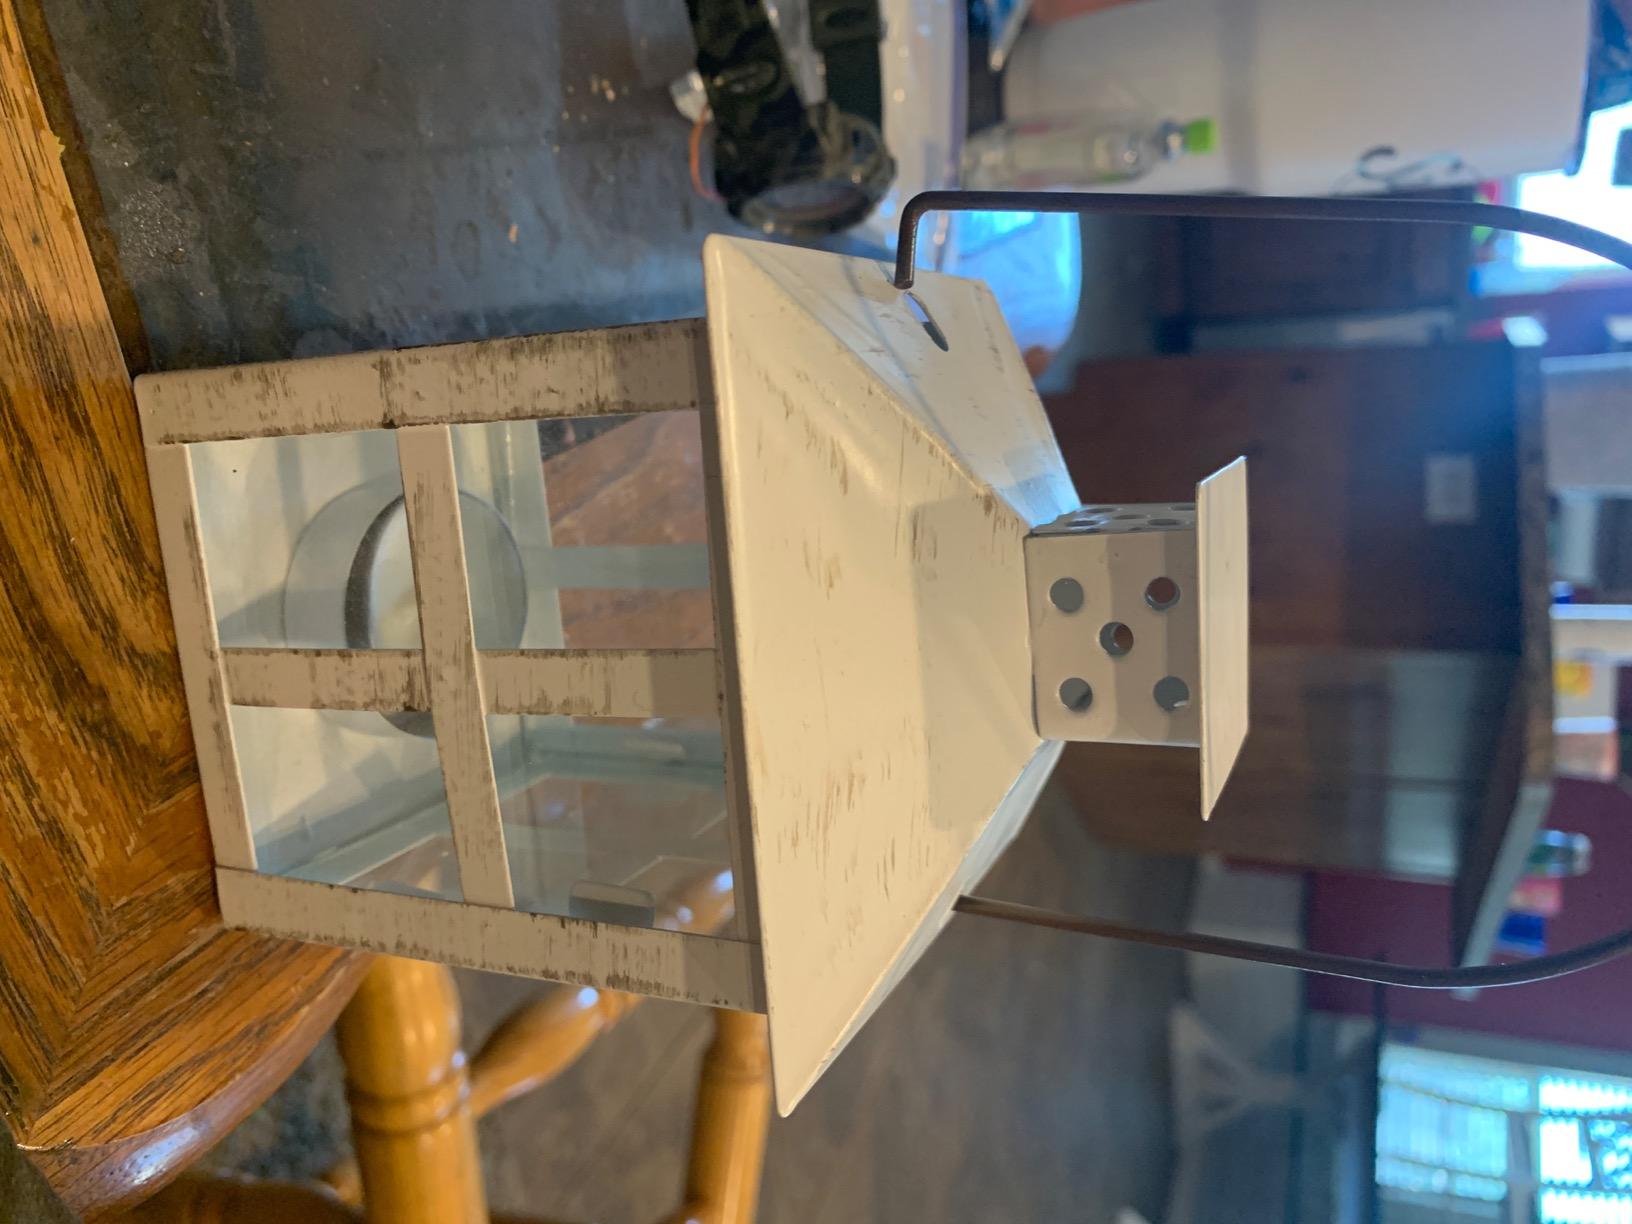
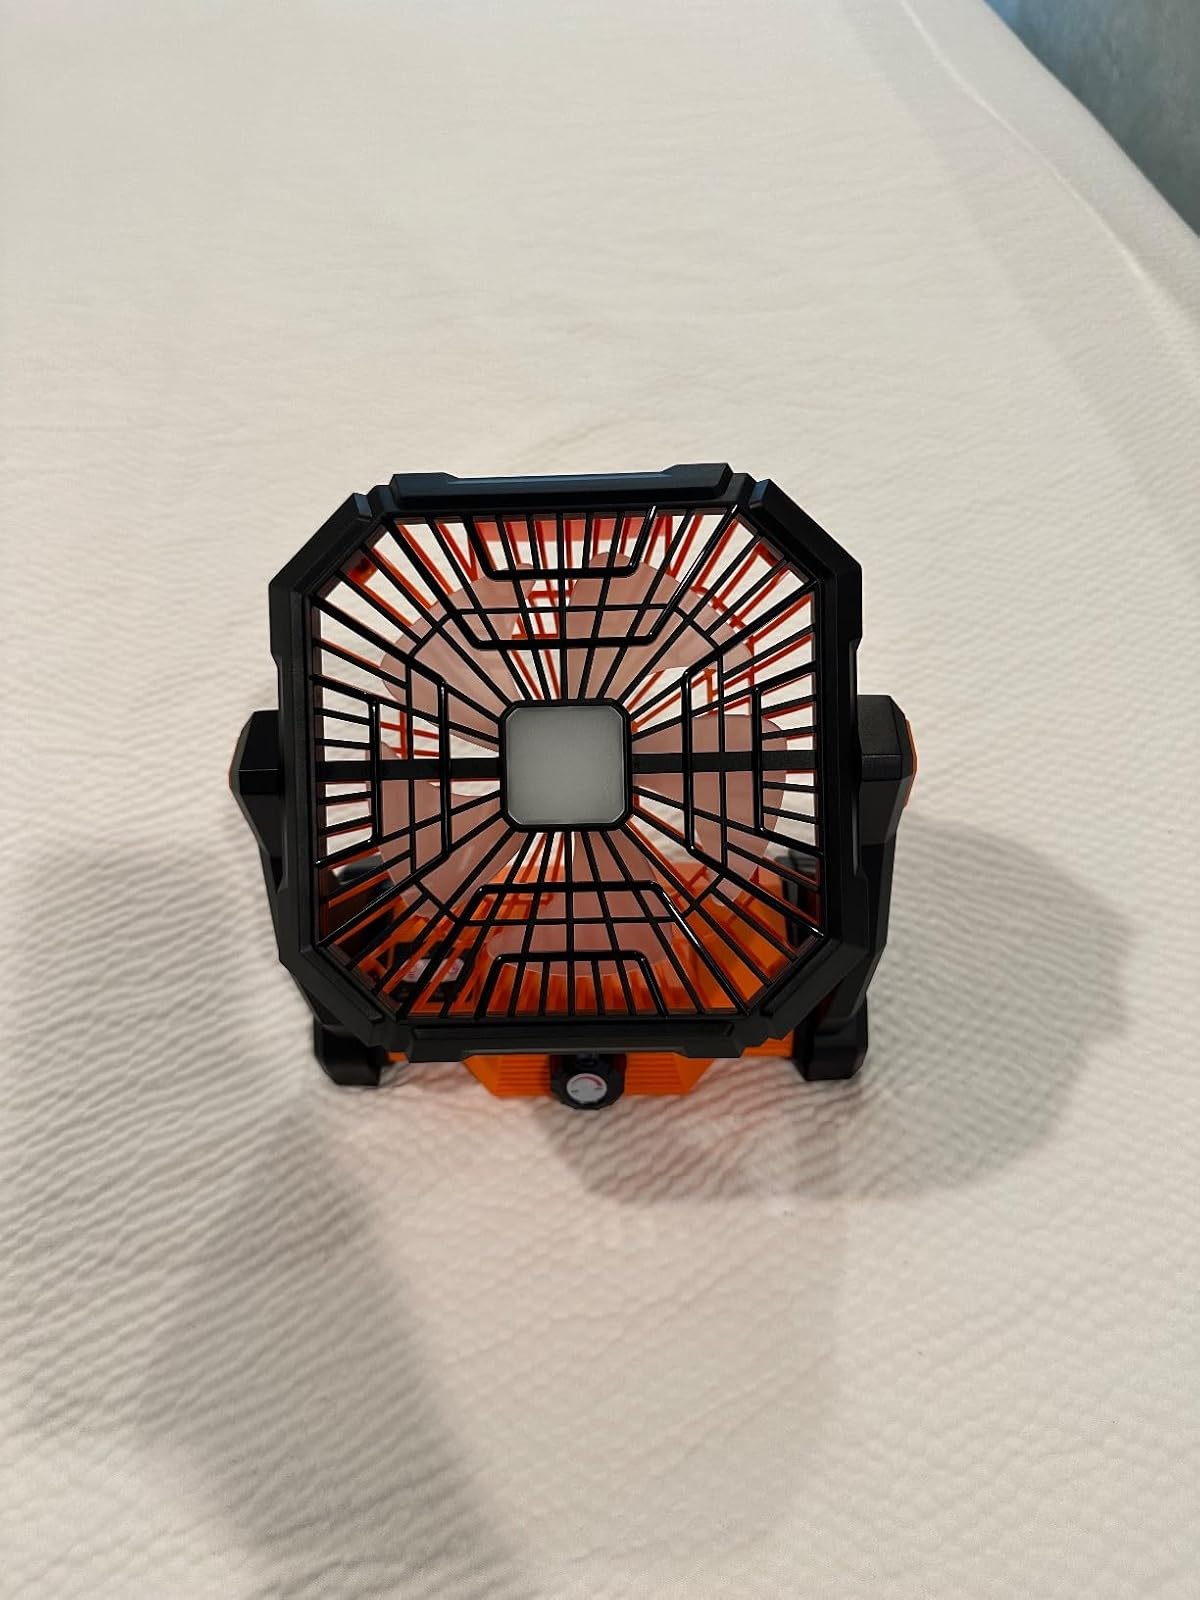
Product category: lantern
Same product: no